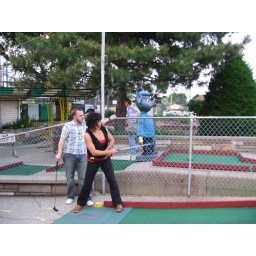
judging by lara's follow through it's clear that she's hit this ball much too hard